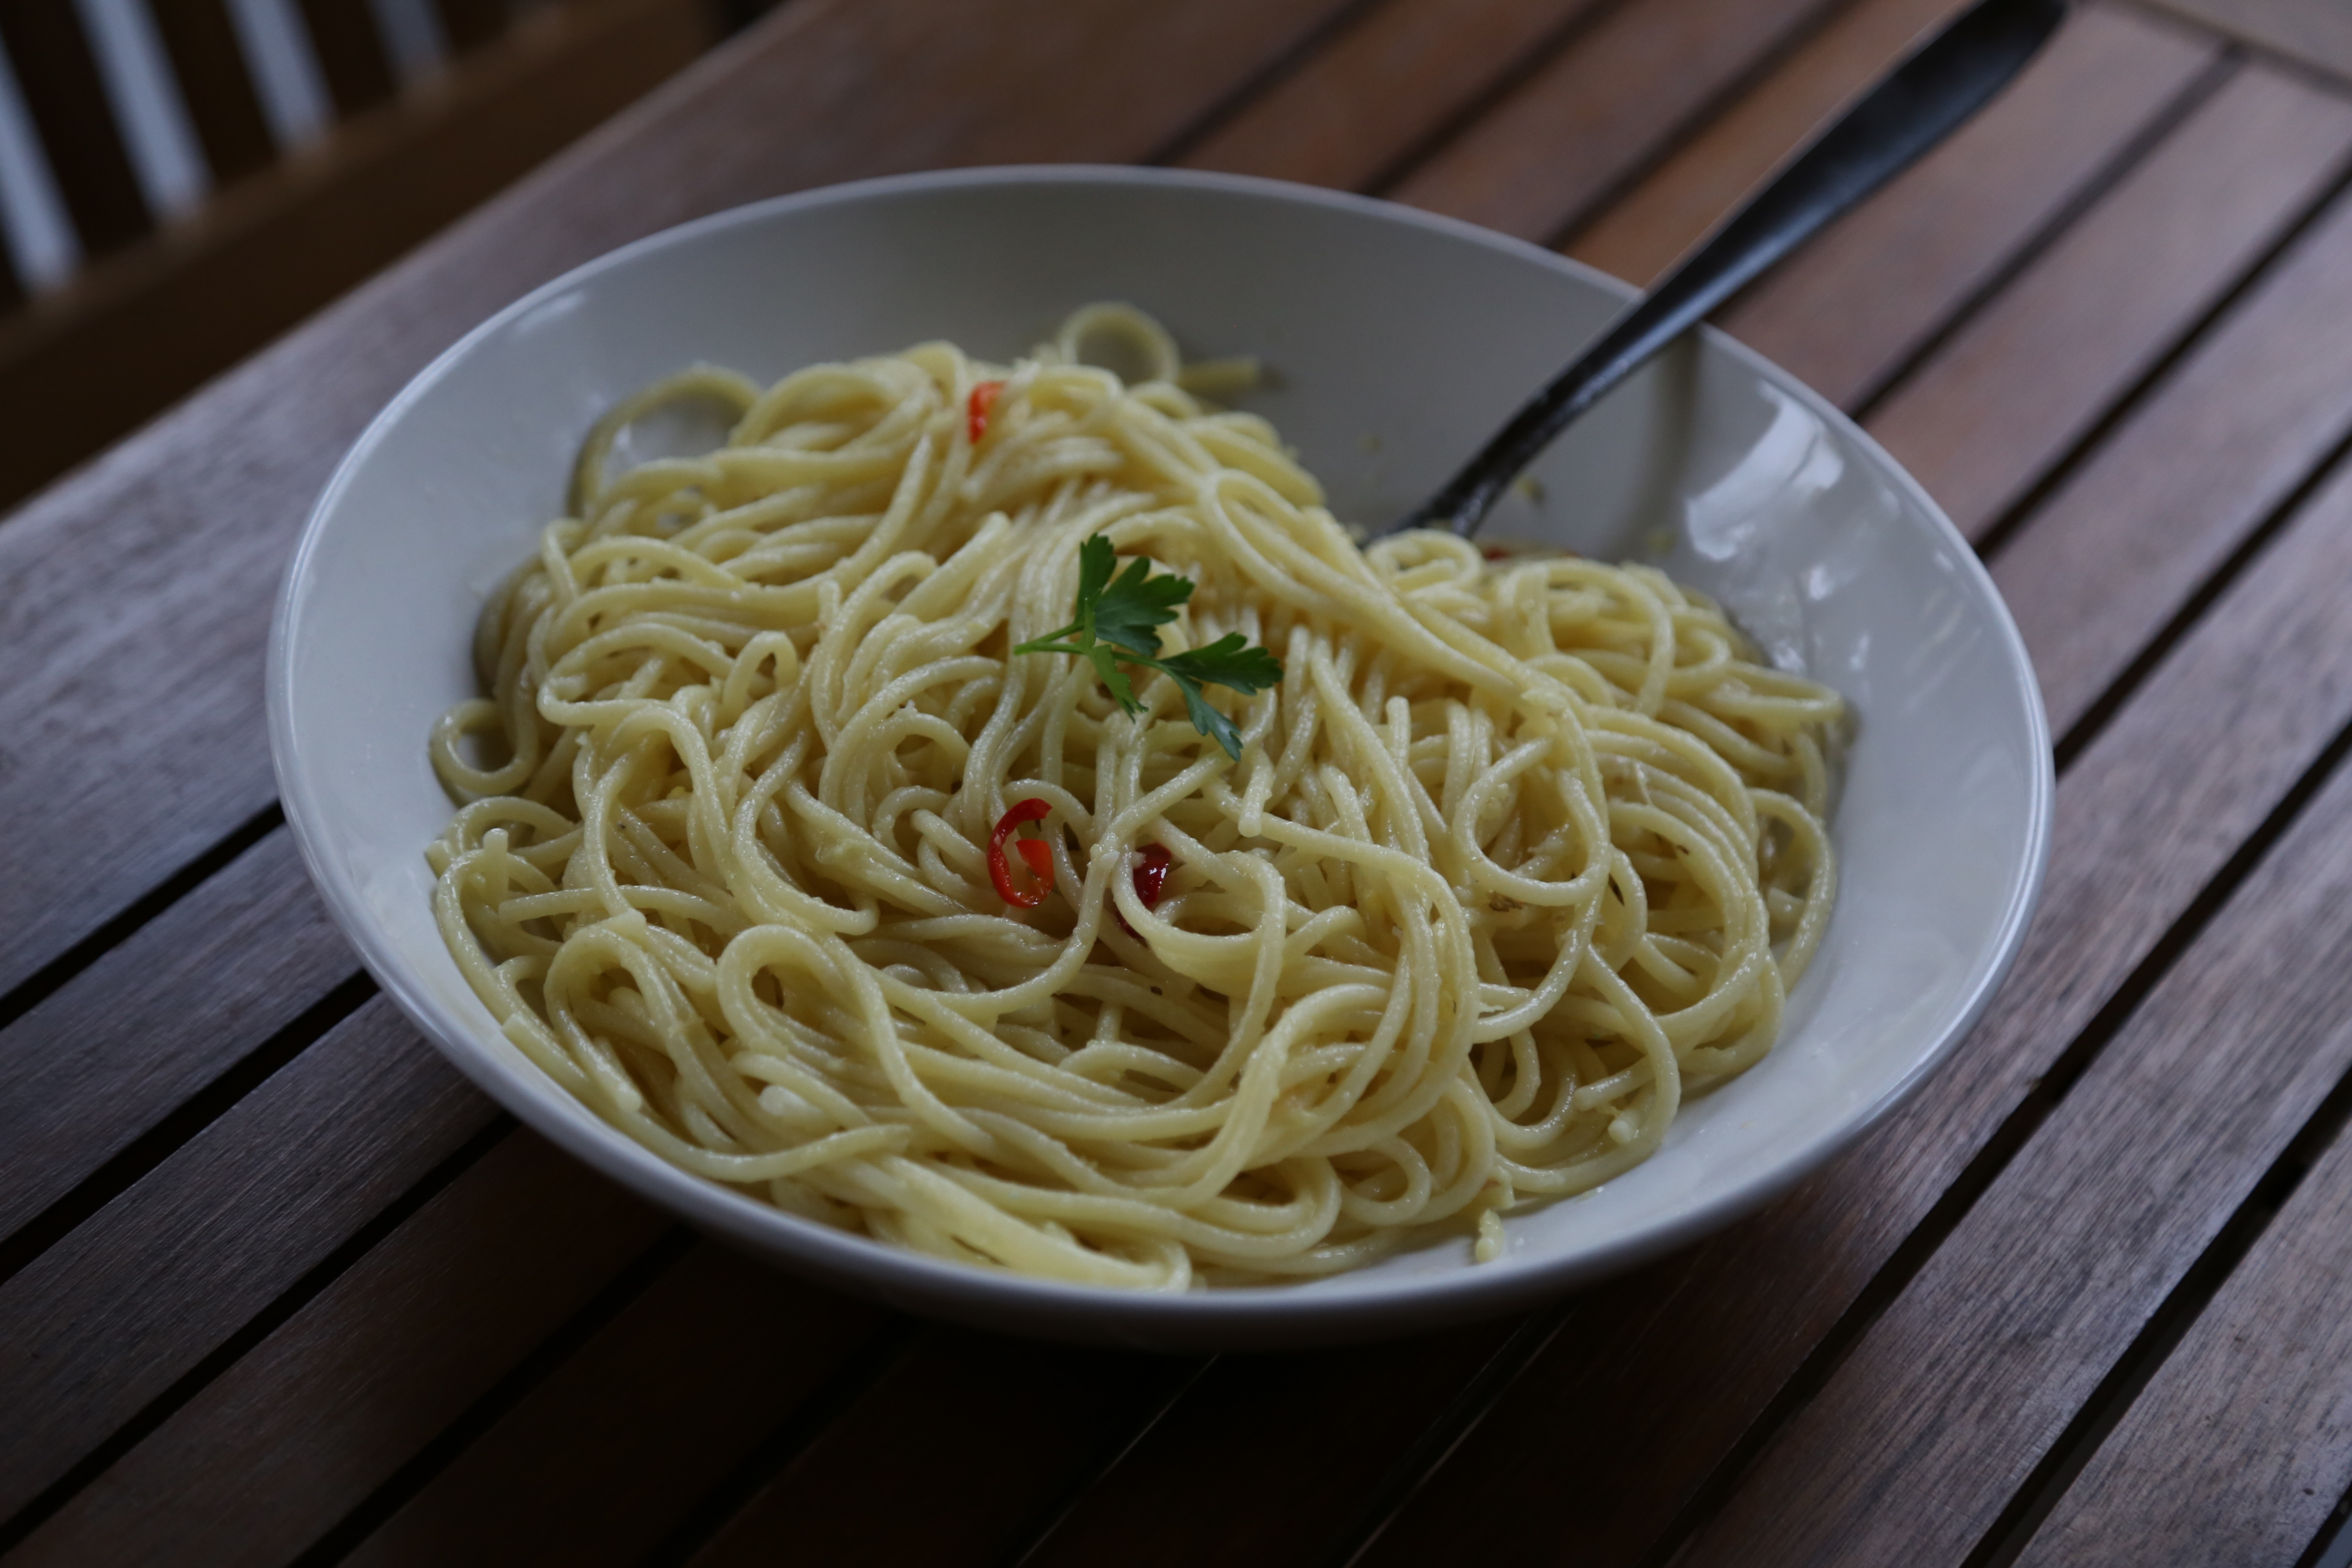
dish, food, kitchen, healthy, eat, cuisine, pasta, noodle, eating, dinner, tasty, spaghetti, edible, luncheon, italian food, chinese noodles, carbonara, european food, chow mein, bucatini, spaghetti aglio e olio, pici, bigoli